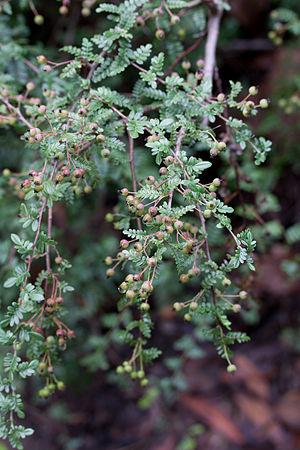
Jeunes fruits d'Osteomeles schwerinae var microphyla - Jardin botanique de Strasbourg - France
Osteomeles schwerinae est une espèce d'arbuste persistant de la famille des Rosacées.